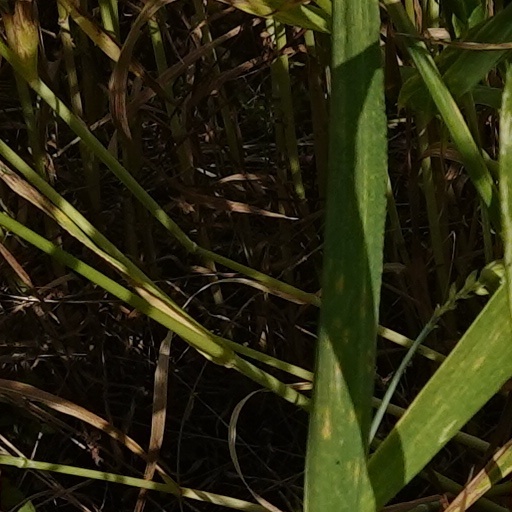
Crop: wheat